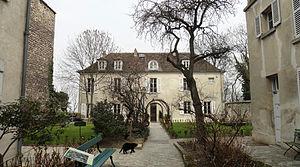
Musée de Montmartre, Paris.